Chad Billingsley

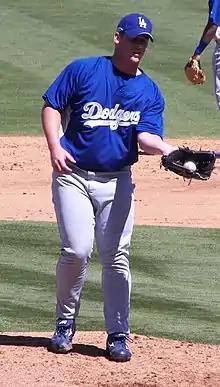
Billingsley with the Los Angeles Dodgers

Chad Ryan Billingsley (born July 29, 1984) is an American former professional baseball right-handed starting pitcher. He played in Major League Baseball (MLB) for the Los Angeles Dodgers from through and Philadelphia Phillies in . He was a National League (NL) All-Star in .